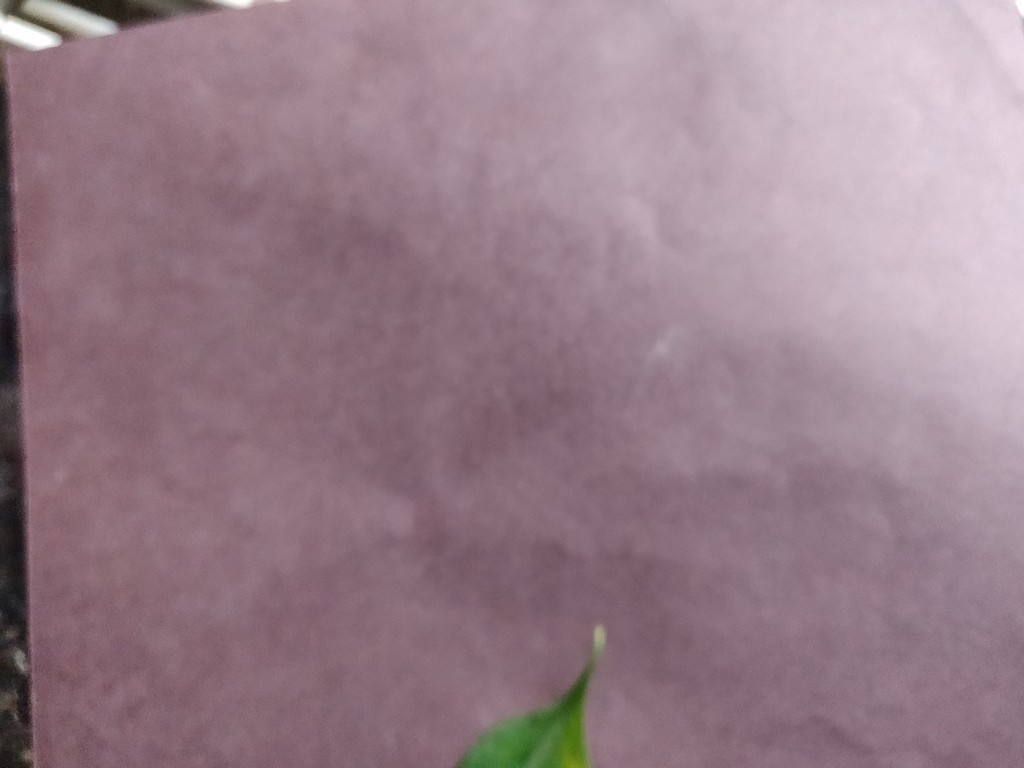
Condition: Unhealthy
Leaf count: single
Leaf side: front